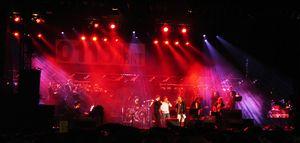
0110 est un festival musical gratuit qui s'est déroulé en Belgique le dimanche 1ᵉʳ octobre 2006 en faveur de la tolérance et contre le racisme. Plusieurs concerts ont eu lieu presque simultanément à Anvers, Bruxelles, Gand et Charleroi, une semaine exactement avant les élections communales du 8 octobre 2006 en Belgique. Ces concerts ont été organisés par les artistes Tom Barman, fondateur du groupe dEUS, Arno et Frederik Sioen. Il y a eu des représentations de nombreux artistes belges : à peu près l'ensemble de la scène musicale belge a soutenu ces concerts, aussi bien dans le monde du rock que de la variété. Originellement, ils devaient se dérouler à Anvers, mais Bruxelles, Gand et par après Charleroi ont été également choisies pour organiser ce festival.